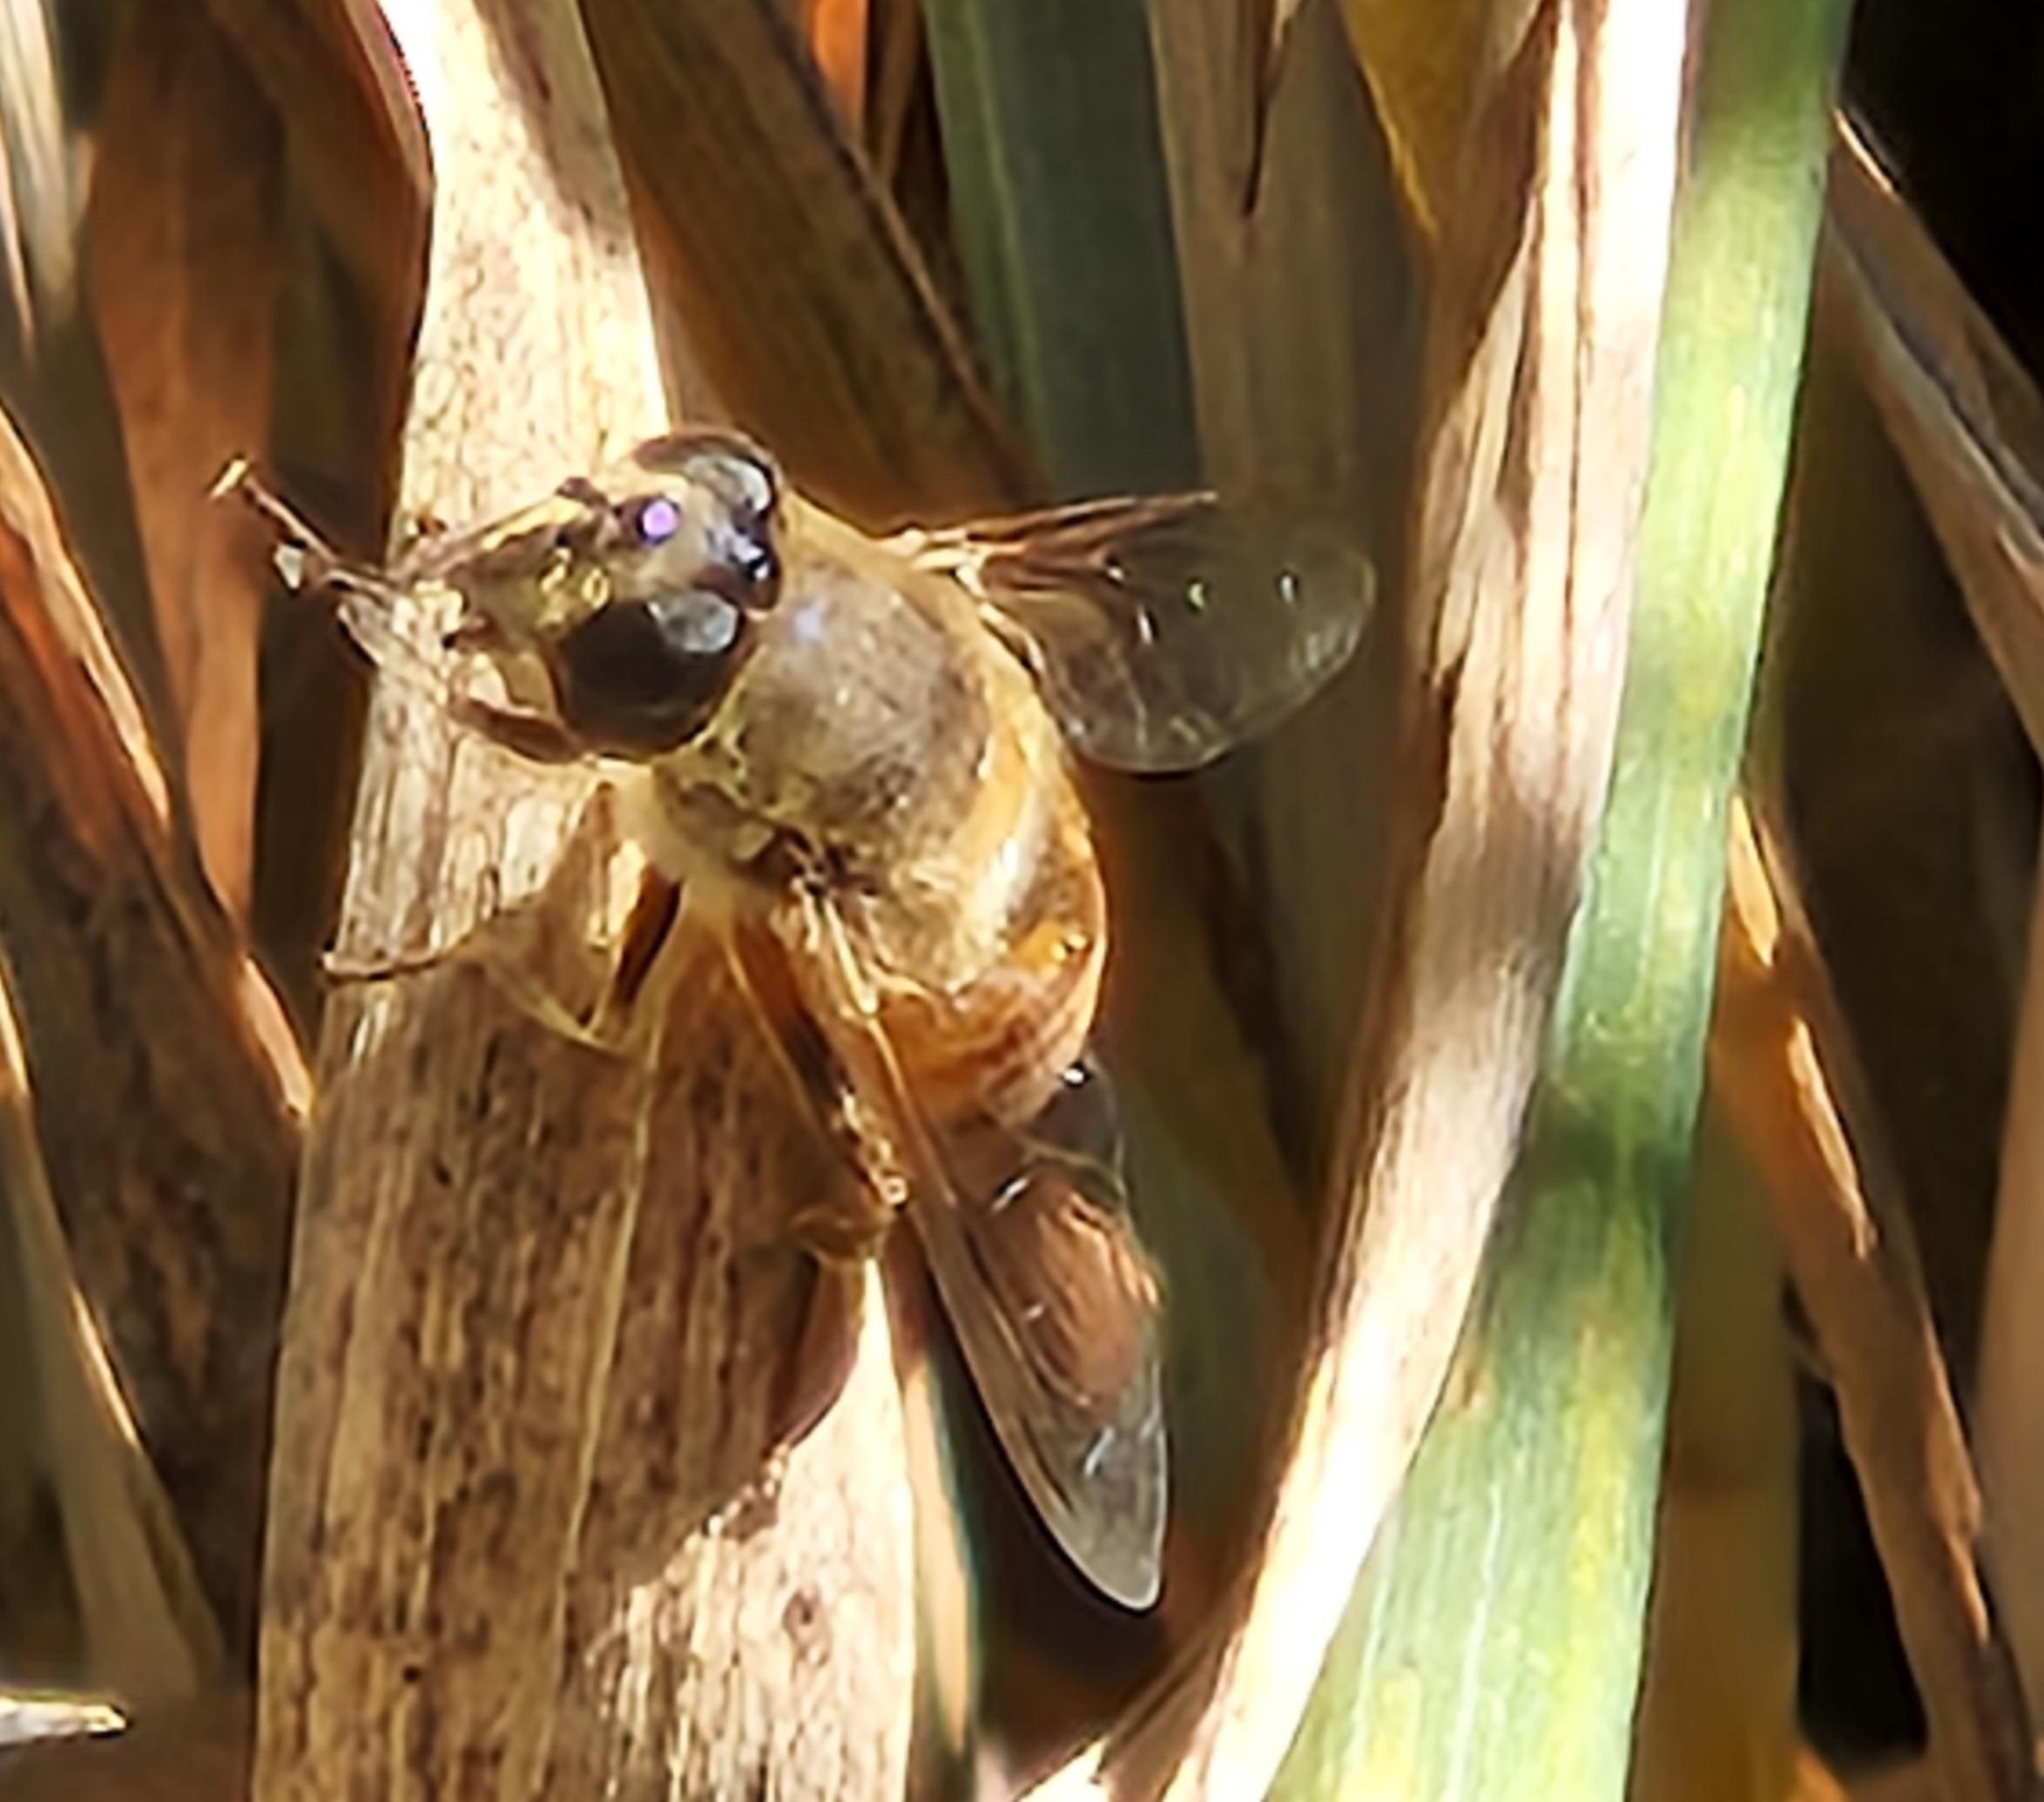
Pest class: predators